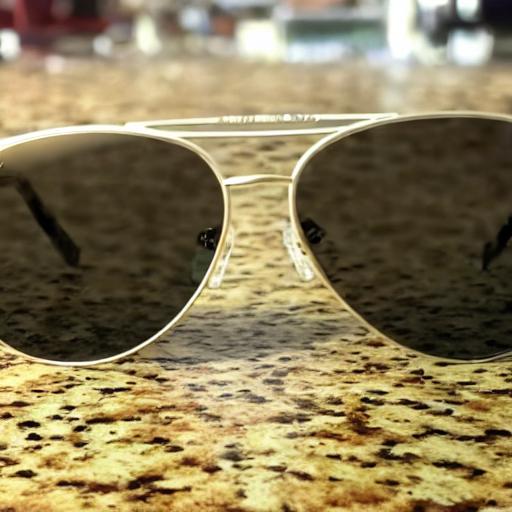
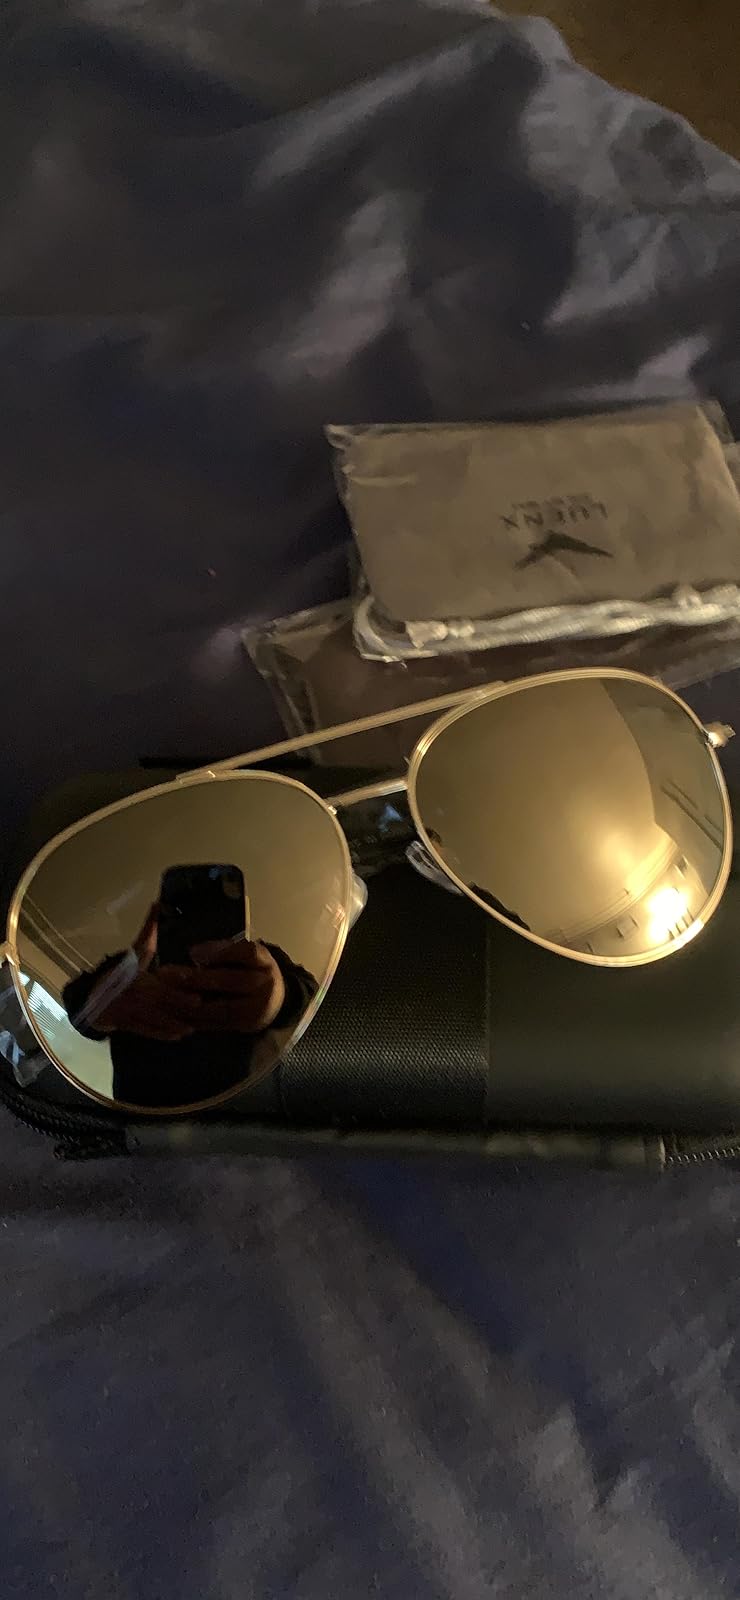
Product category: accessories_sunglasses
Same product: no